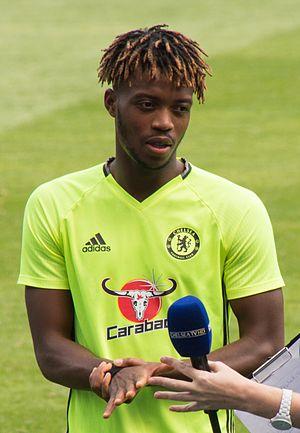
Nathaniel Nyakie Chalobah, né le 12 décembre 1994 à Freetown, est un footballeur international anglais qui évolue au poste de milieu de terrain au Watford FC.